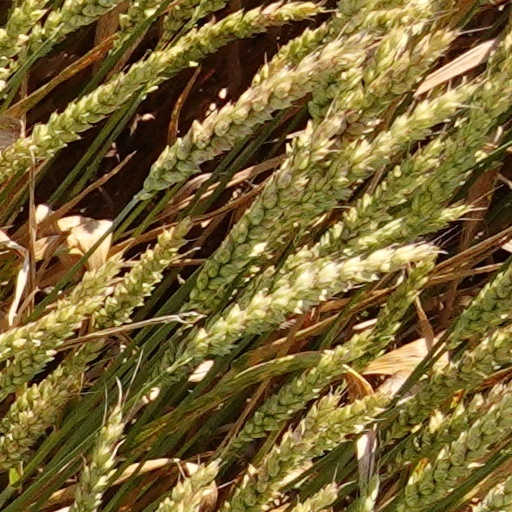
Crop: wheat